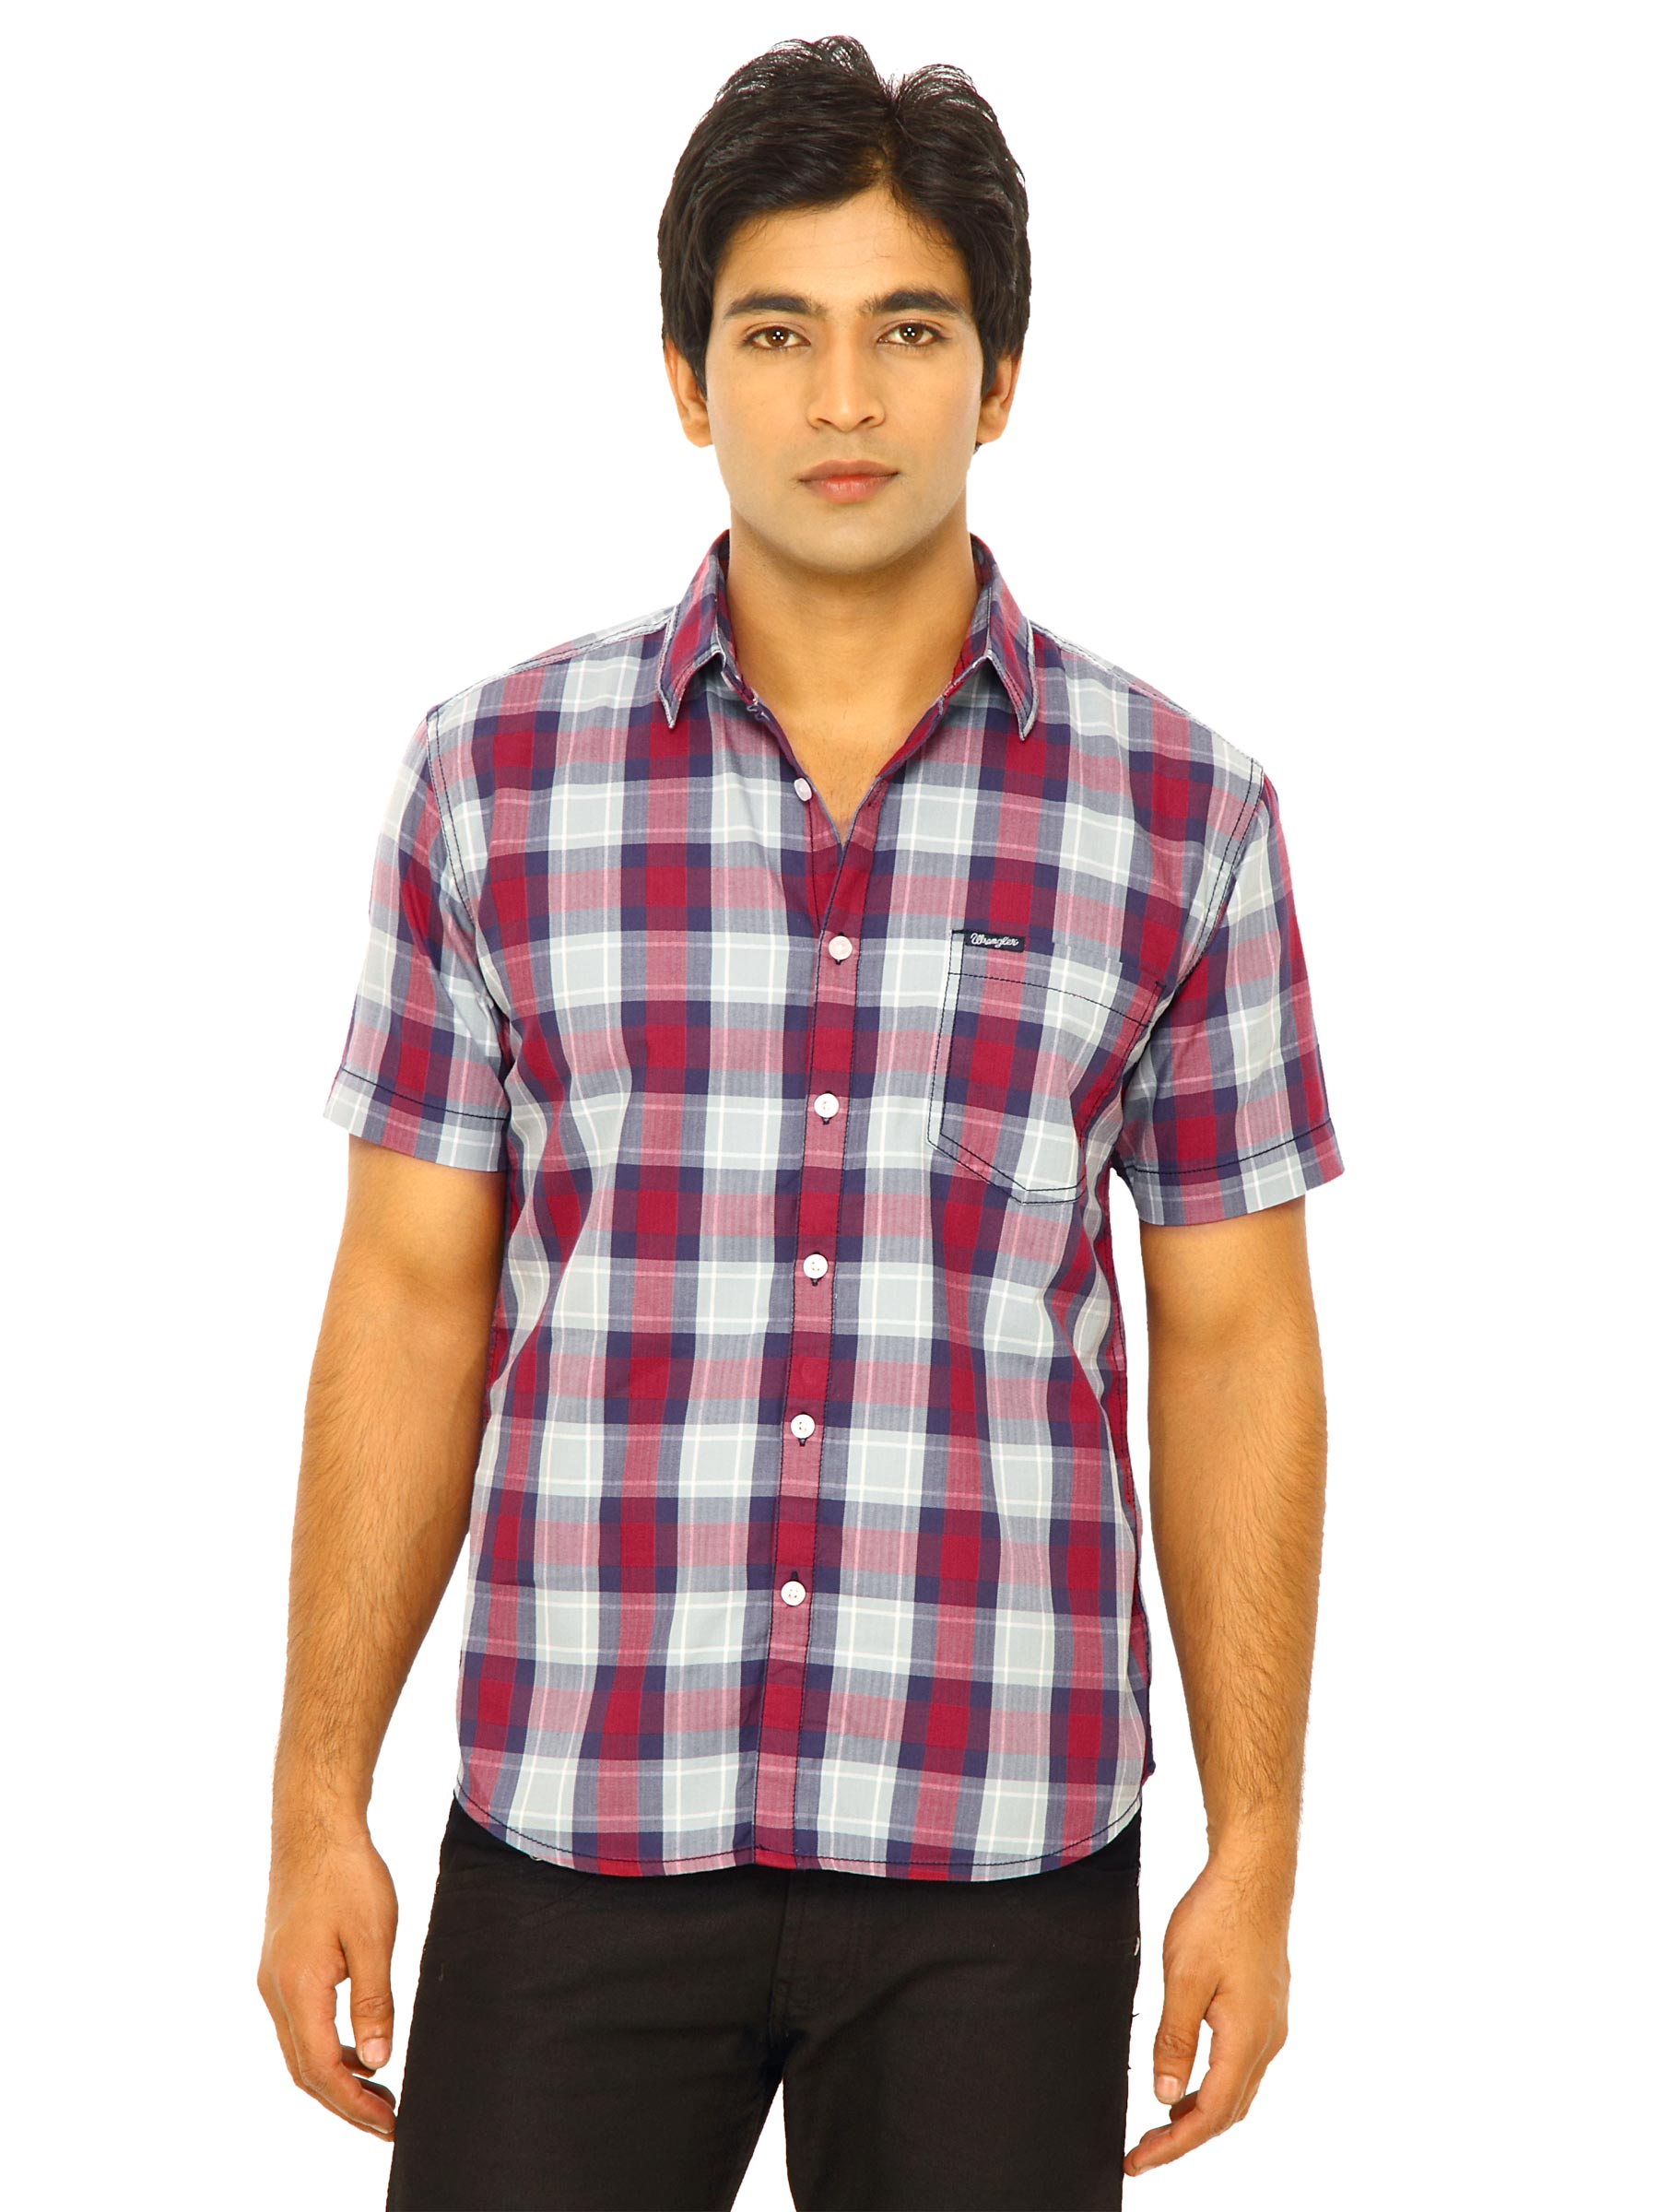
Wrangler Men Rodeo 47 Tab Pkt Red Shirts
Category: Apparel / Topwear / Shirts
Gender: Men
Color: Red
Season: Fall 2011
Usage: Casual